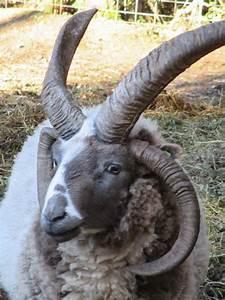
sheep